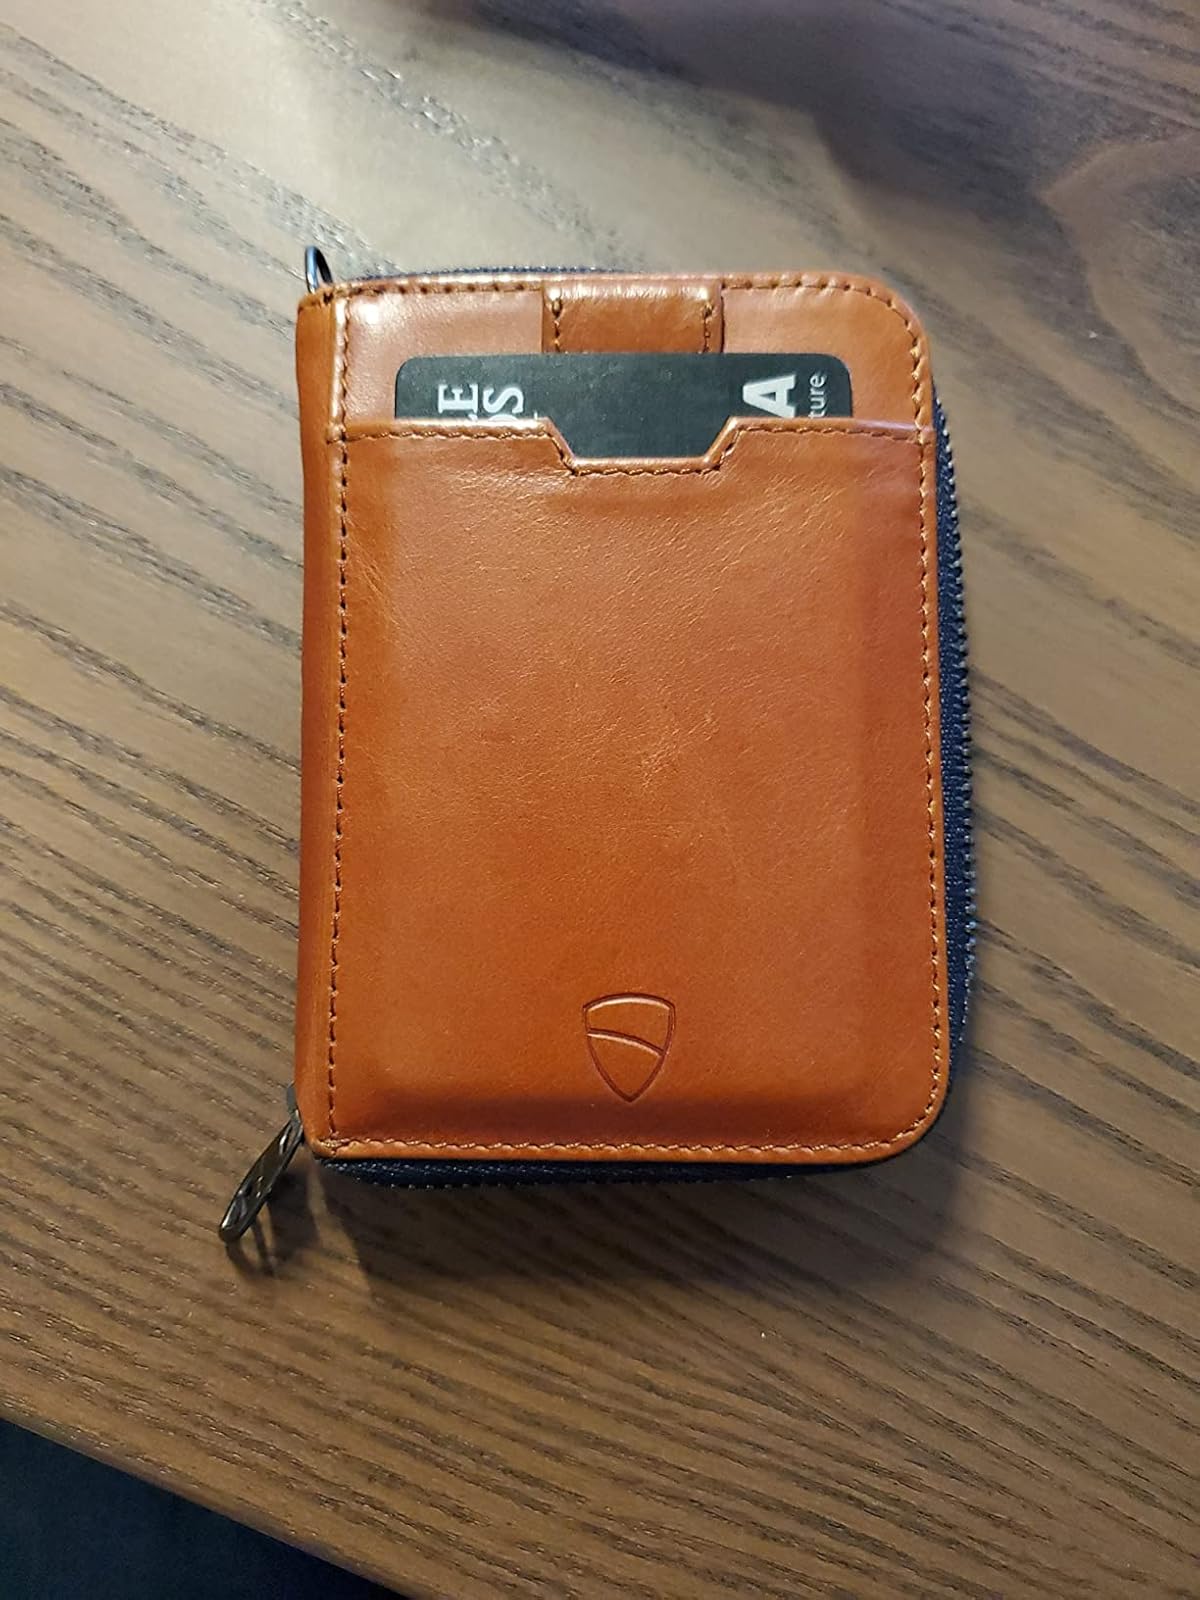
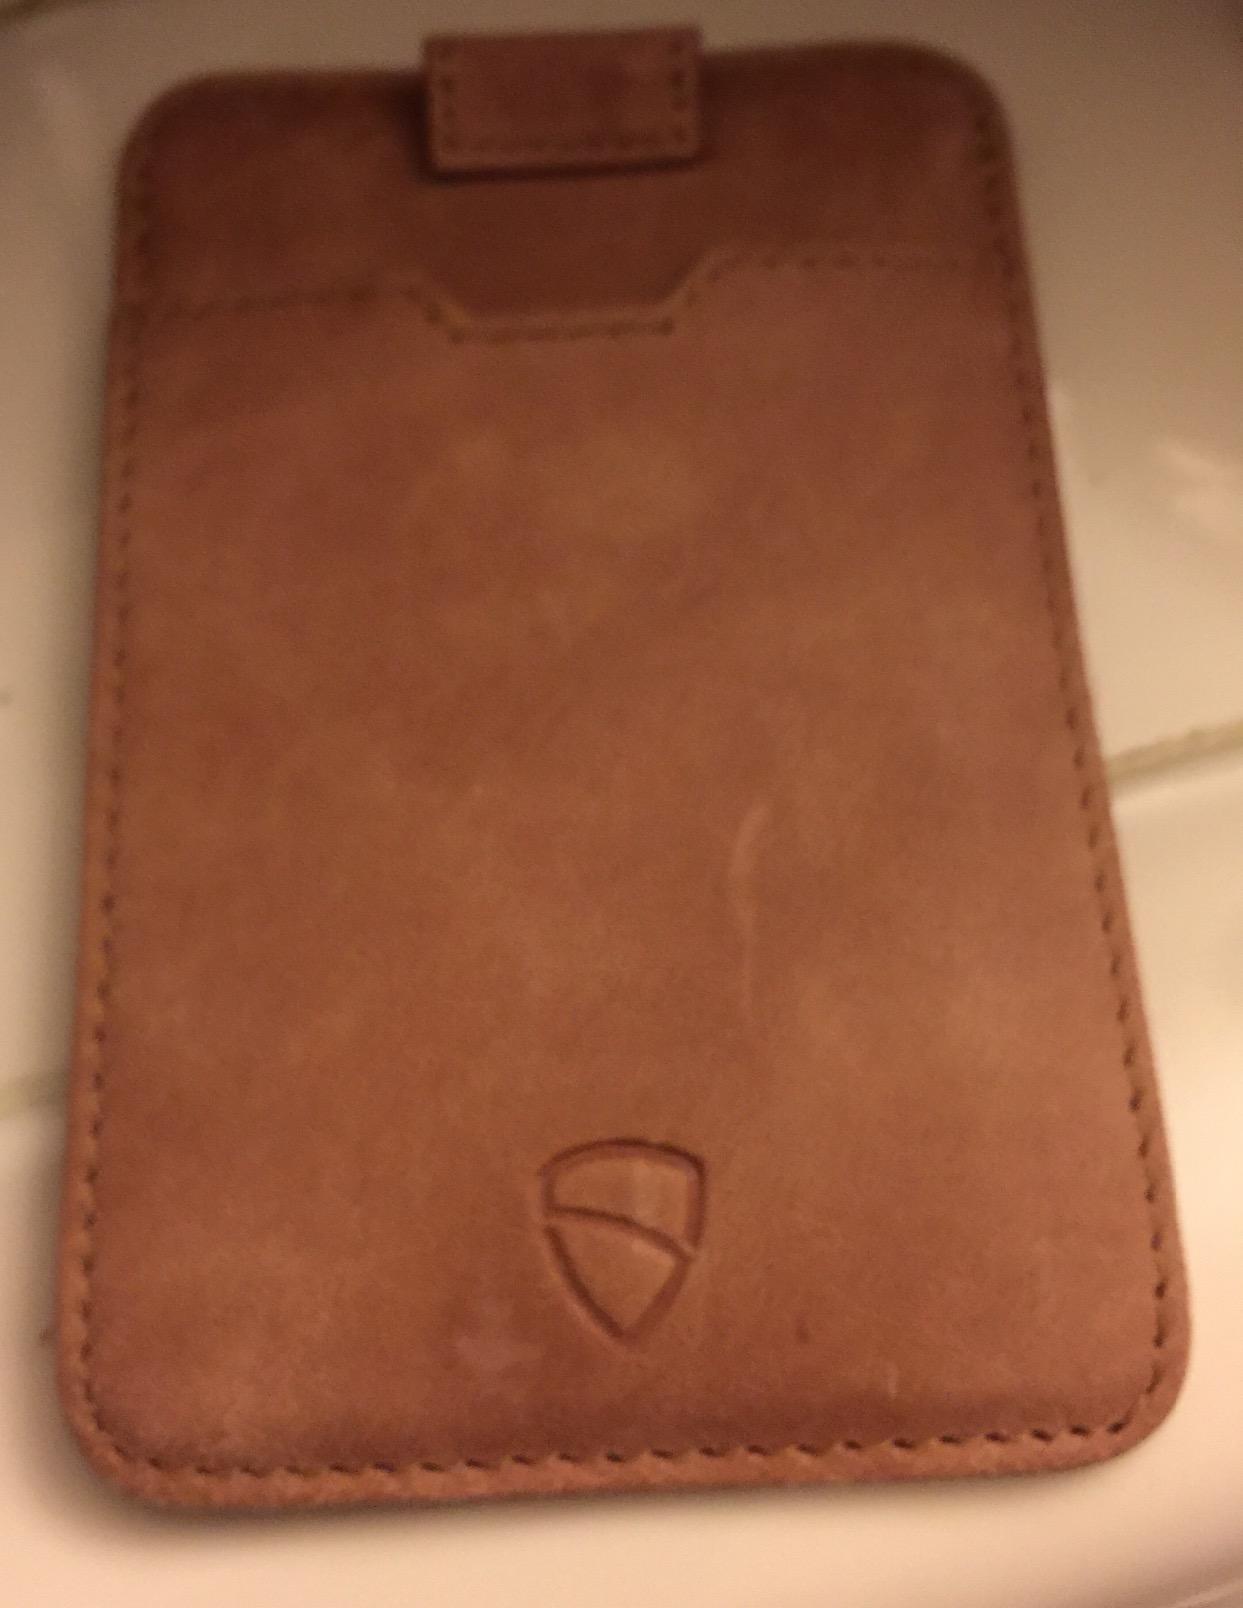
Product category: accessories_wallet
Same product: no